Madanapalle revenue division

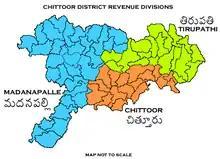
Madanapalle Revenue Division before April 2022

The revenue division was originally a part of Chittoor district and was made part of the newly formed Annamayya district on 4 April 2022.